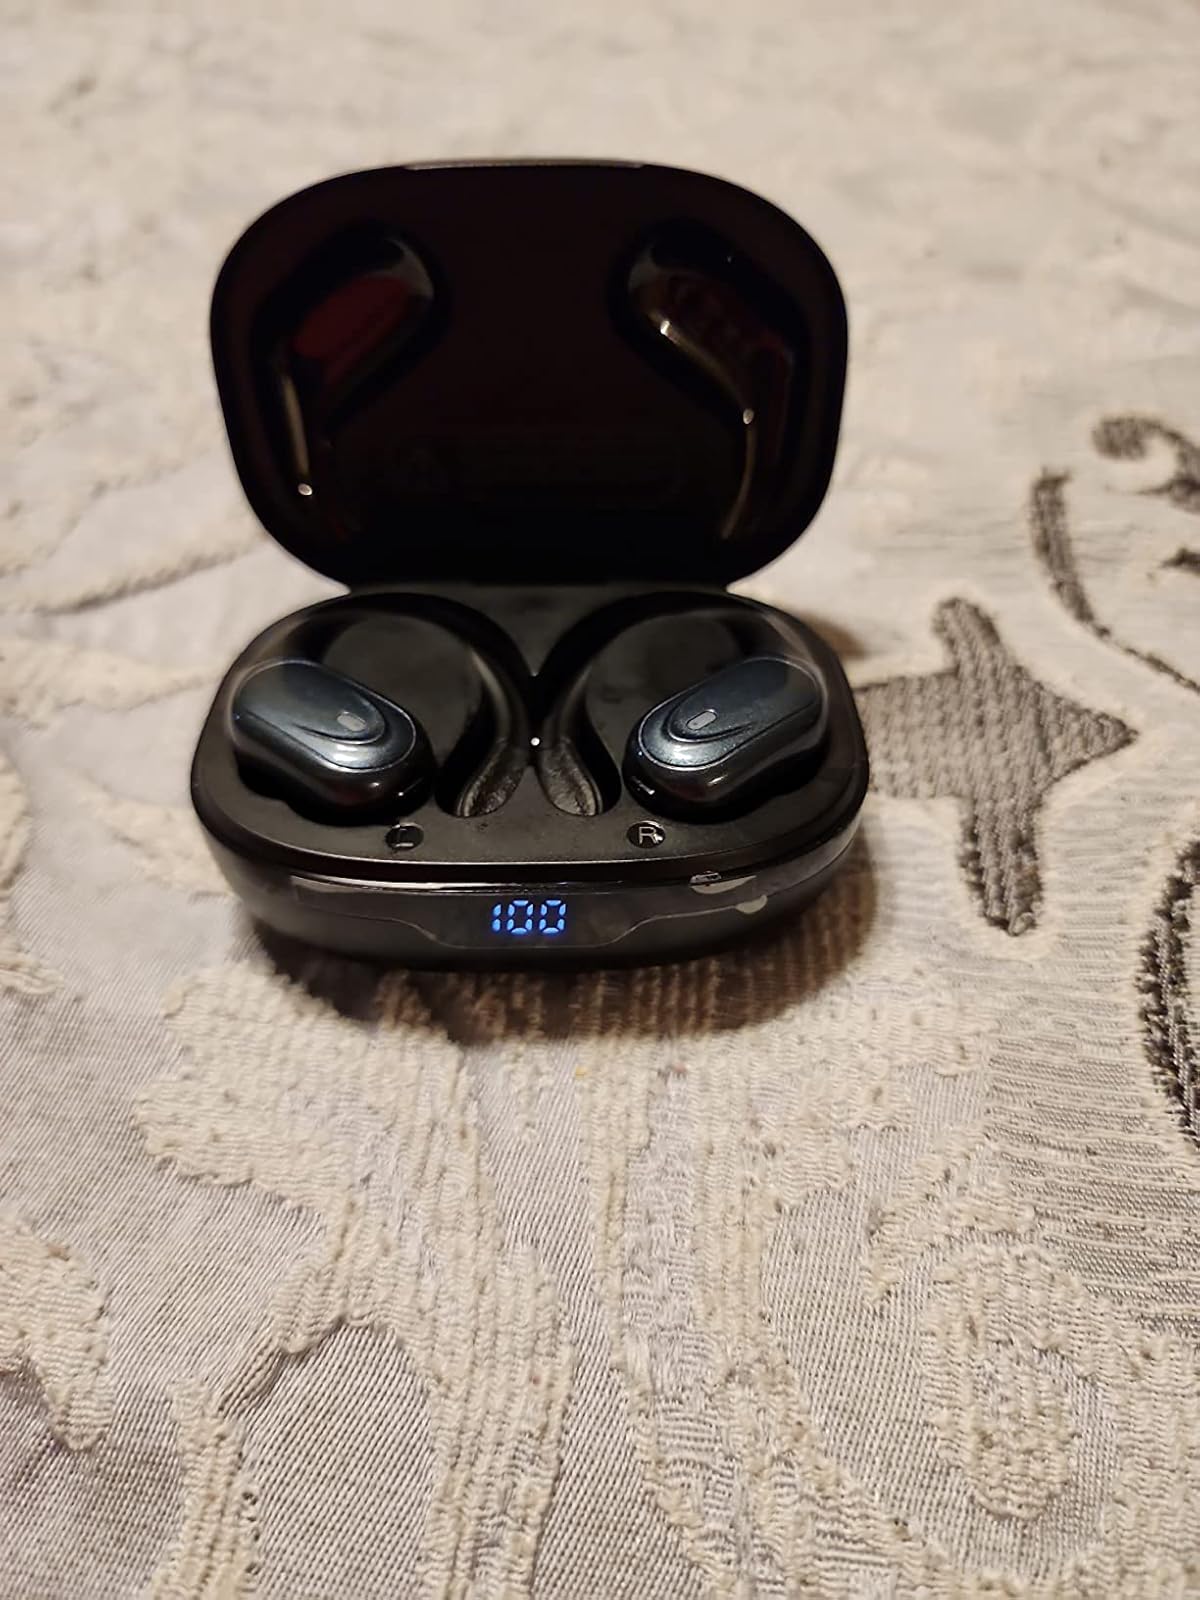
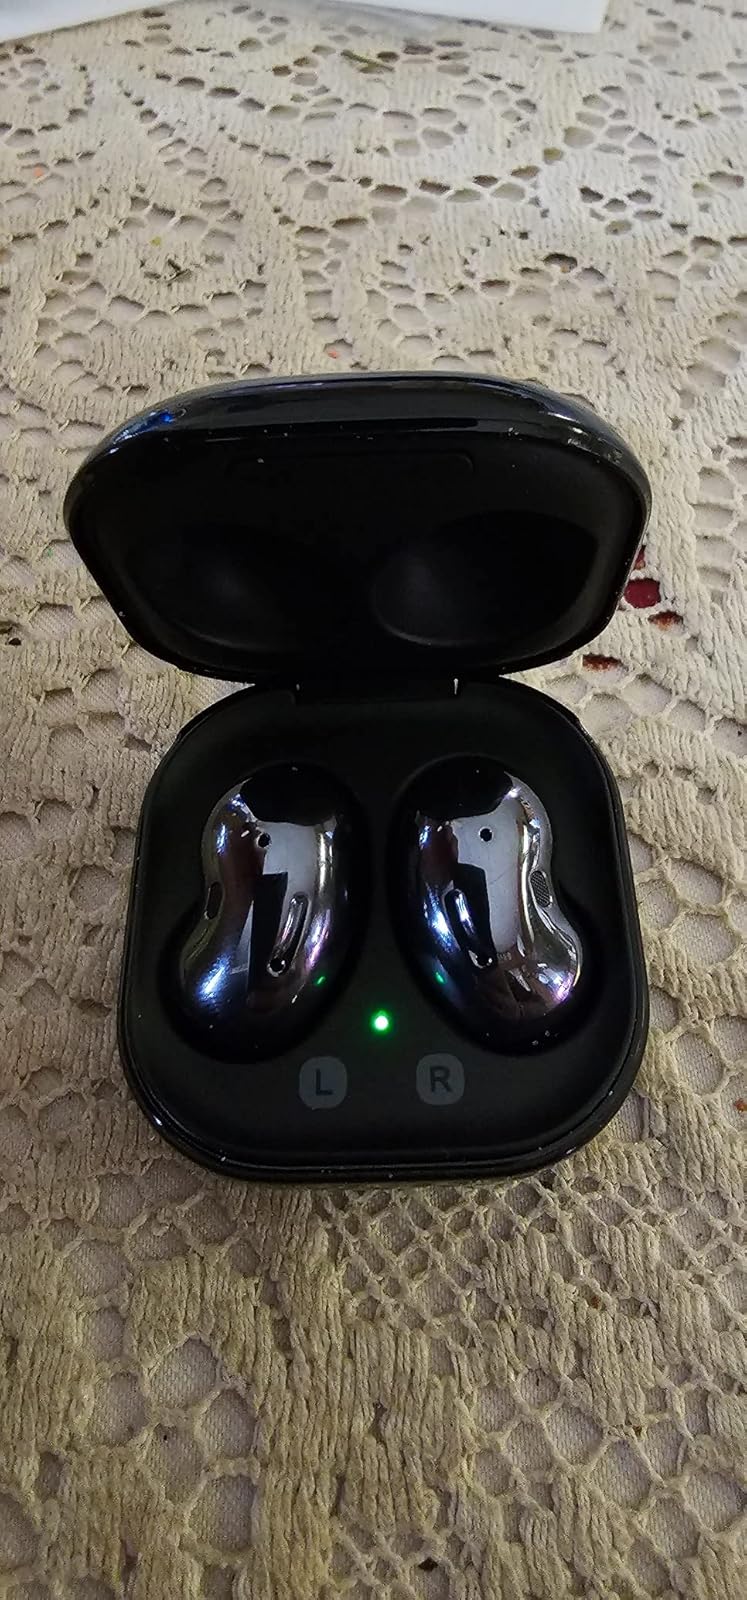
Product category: earbuds
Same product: no